Haughmond Abbey

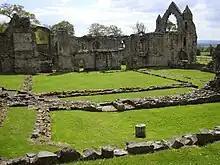
Remains of Haughmond Abbey

Haughmond Abbey is a ruined, medieval, Augustinian monastery a few miles from Shrewsbury, England. It was probably founded in the early 12th century and was closely associated with the FitzAlan family, who became Earls of Arundel, and some of their wealthier vassals and allies. It was a substantial, successful and wealthy house for most of its four centuries, although evidence of abuses appeared before its dissolution in 1539. The buildings fell into disrepair and the church was largely destroyed, although the remains of some of the domestic buildings remain impressive. The site is now in the care of English Heritage and is open to the public throughout the year and free entry.